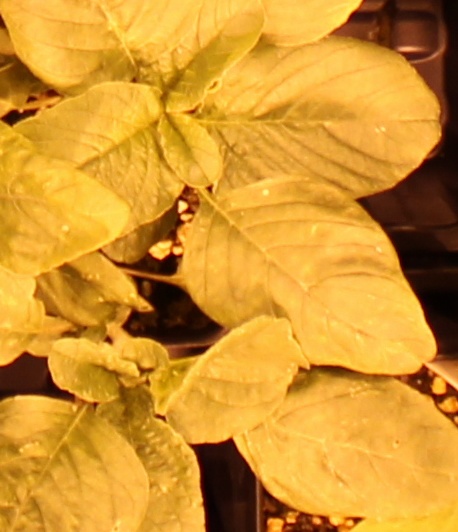
Label: Redroot Pigweed